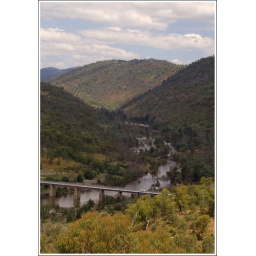
Hard to see the Cotter - it is running off to the right just above the road bridge.